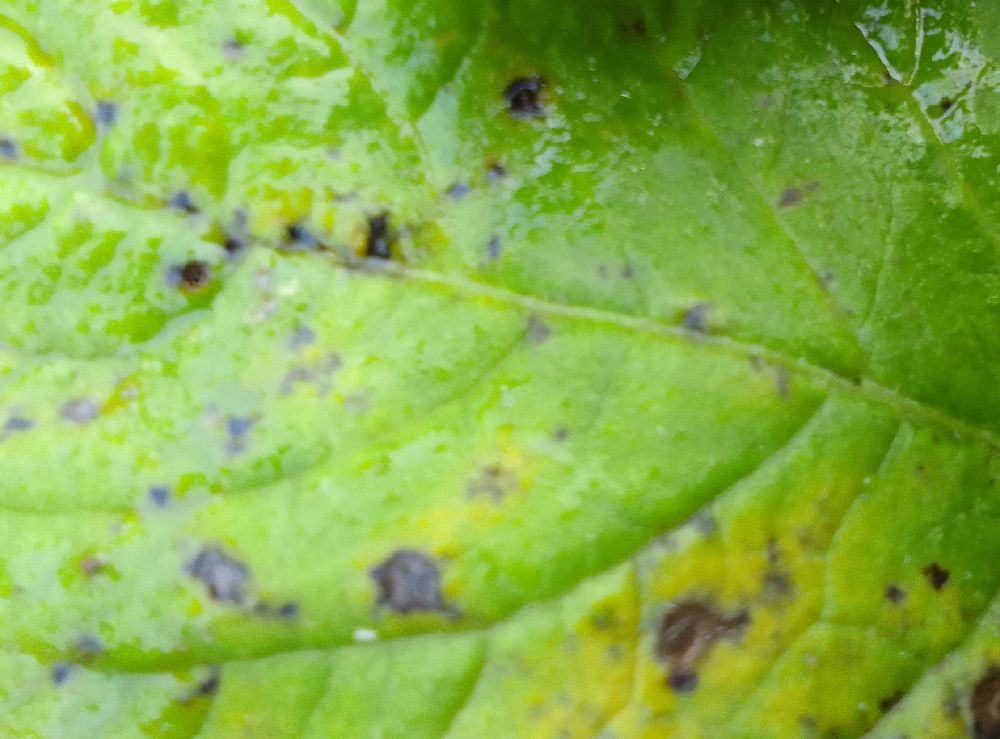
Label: Early blight